Ōta, Tokyo

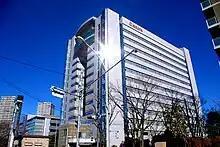
Canon headquarters

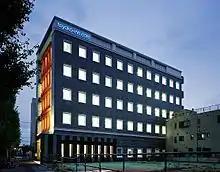
Toyoko Inn headquarters in Kamata

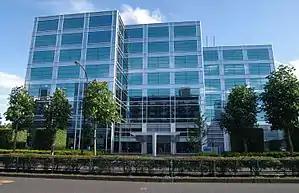
Sega original headquarters. After its offices were relocated to Shinagawa in January 2018, the original office in Ota was later sold in February 2019 and will likely be torn down.

Namco, best known for video game franchises such as "Pac-Man", "Galaxian", and "Ace Combat", were headquartered in Ota. The company moved its operations there in 1985, using the funds generated from the successful Family Computer port of "Xevious" to fund the construction of its office. The building was taken over by Namco Bandai Games after it absorbed Namco in 2006, and later by an unrelated Namco company that focused on video arcades and theme parks. The newer Namco company moved out of the building in 2014 and it was demolished two years later.